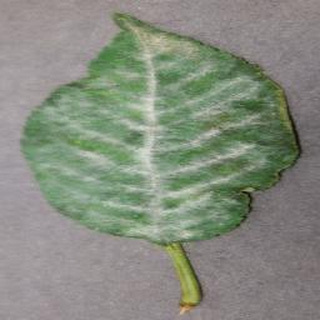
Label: cherry_powdery_mildew